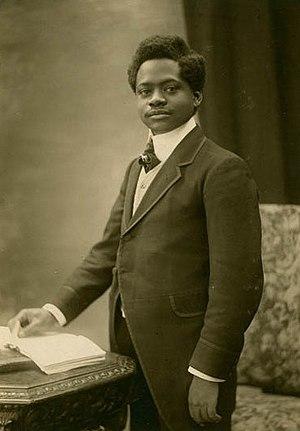
Paul Panda Farnana est un agronome et un nationaliste congolais.